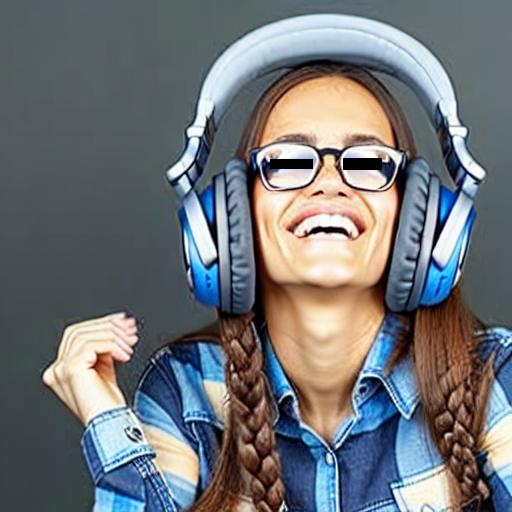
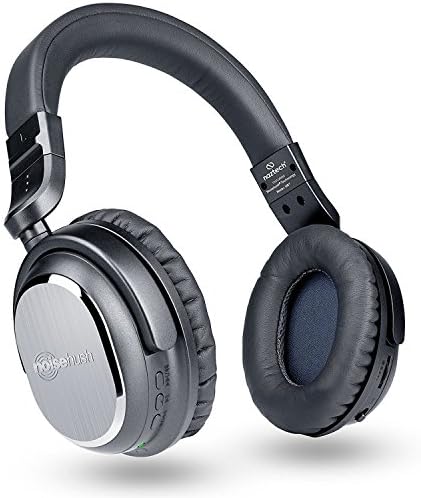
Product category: headphones
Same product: no